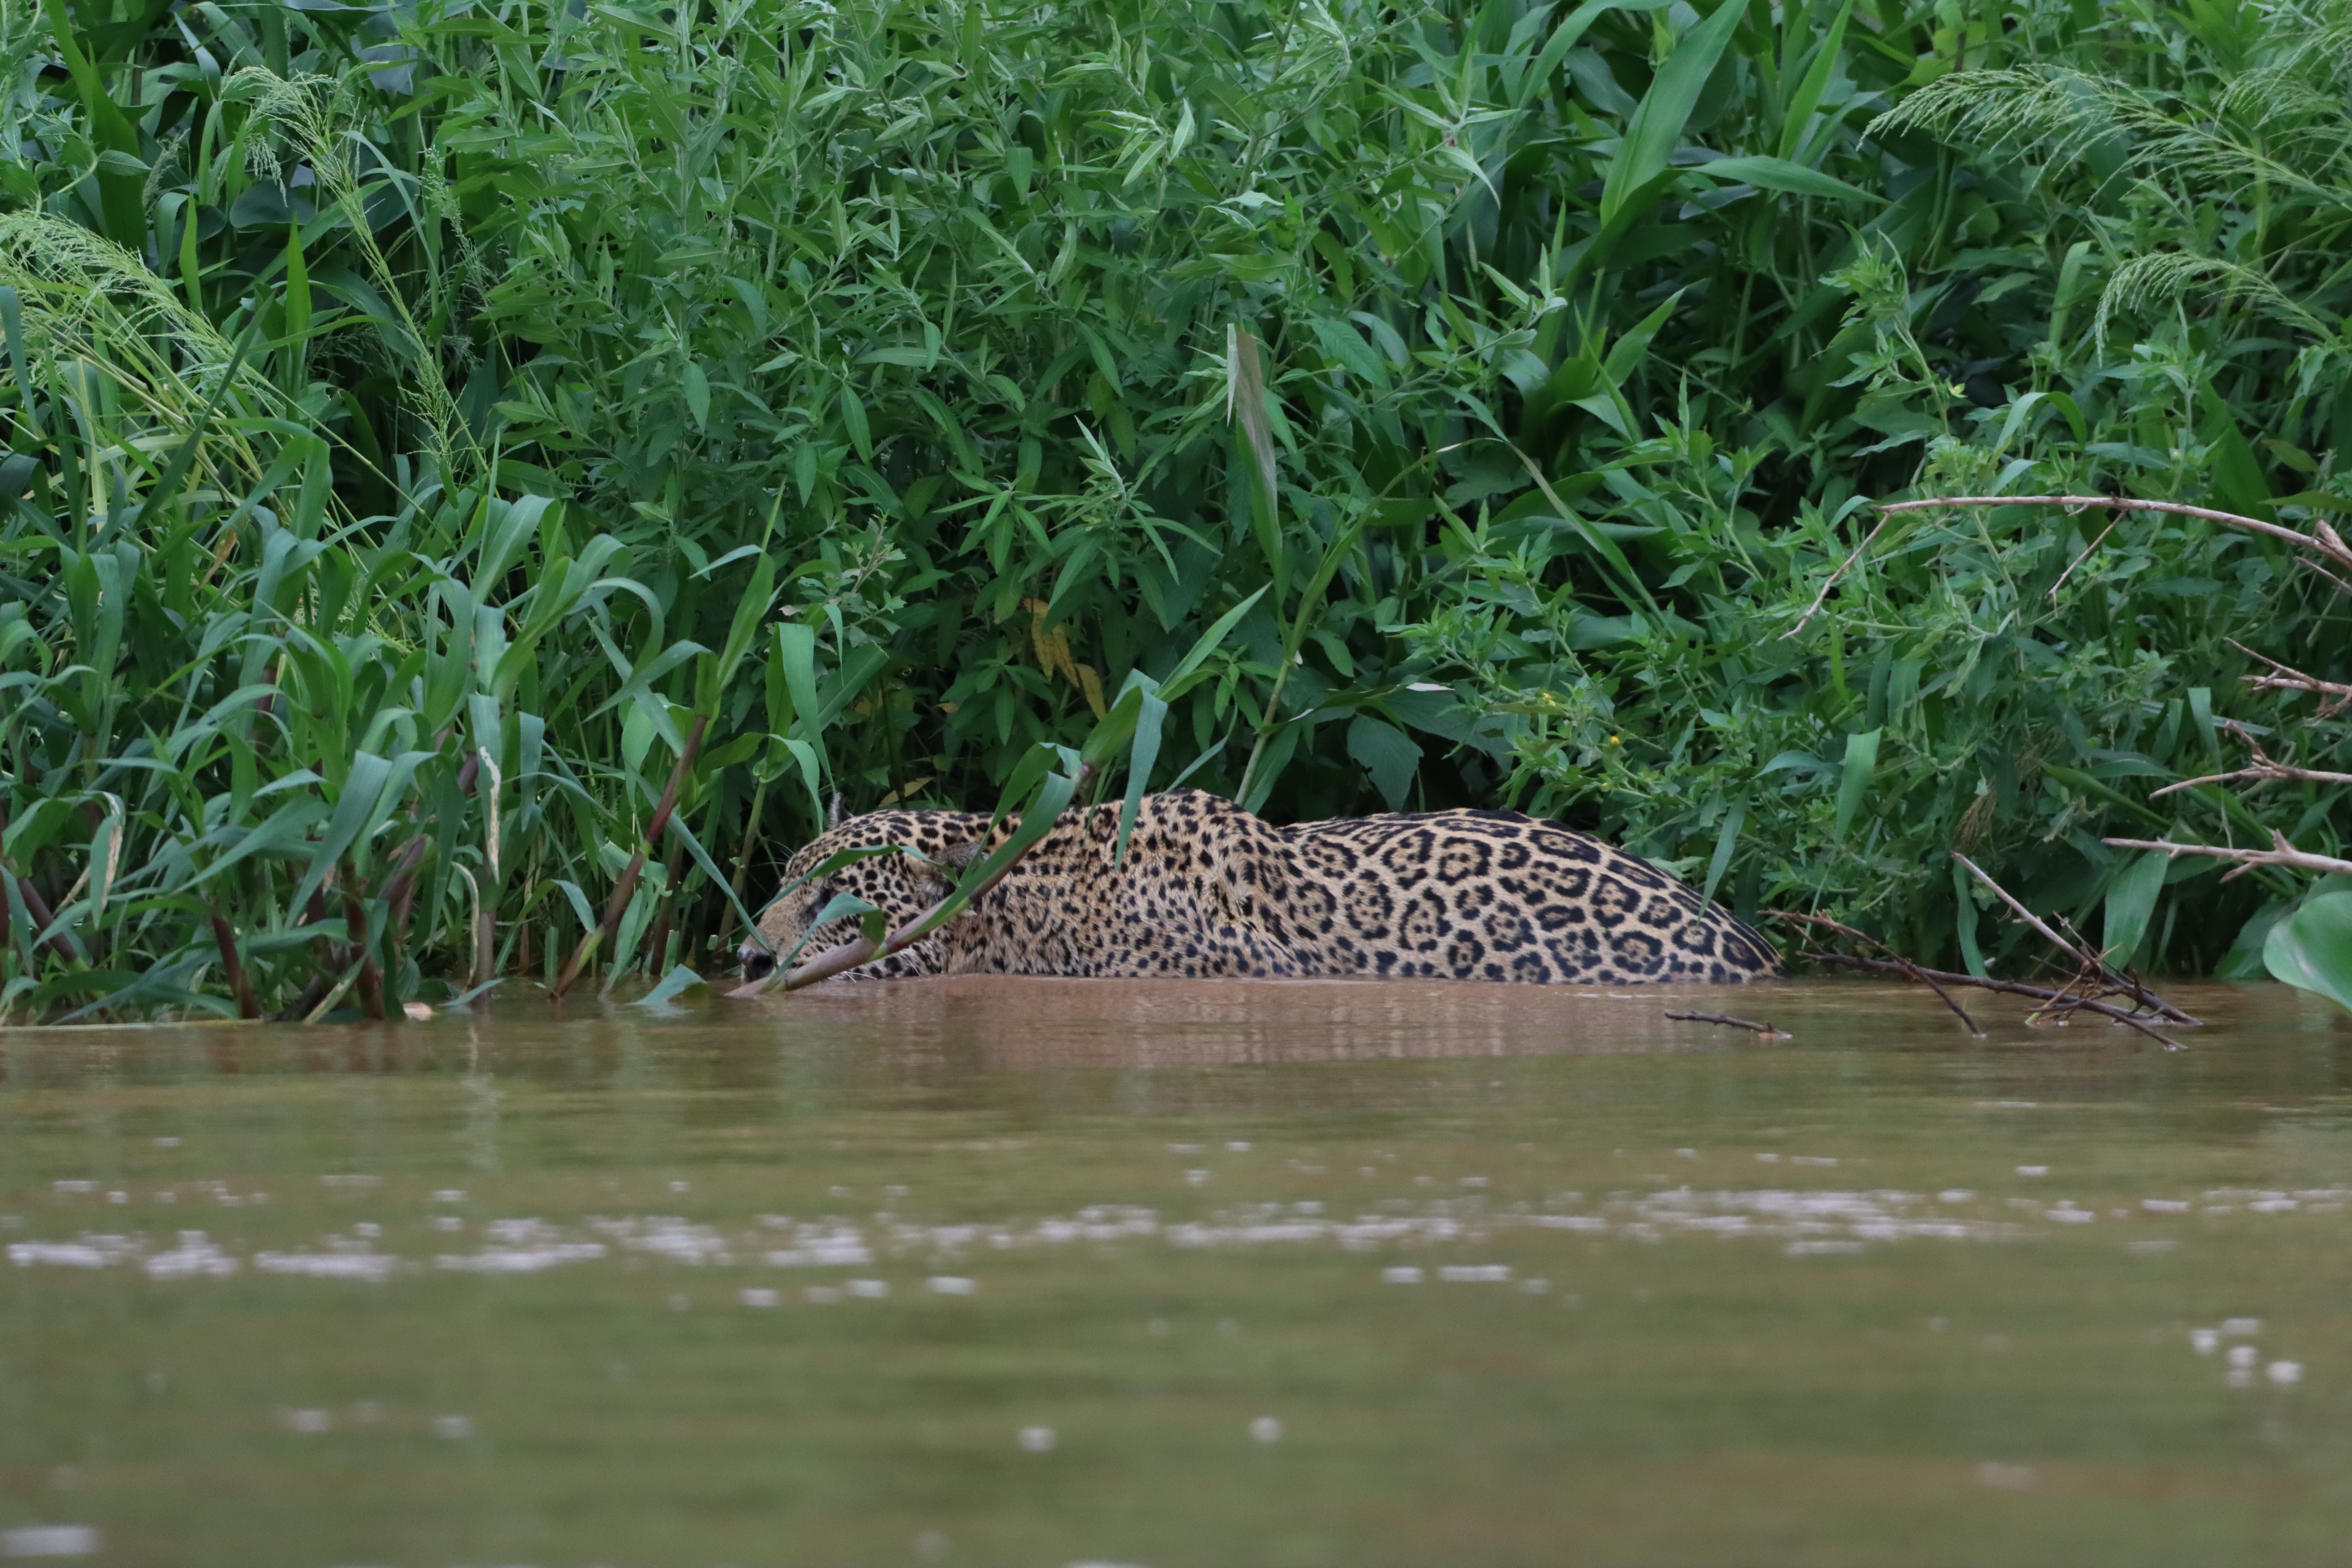
Jaguar: Overa